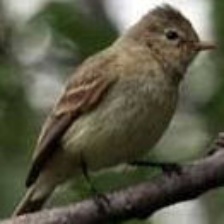
Species: NORTHERN BEARDLESS TYRANNULET
Scientific name: CAMPTOSTOMA IMBERBE